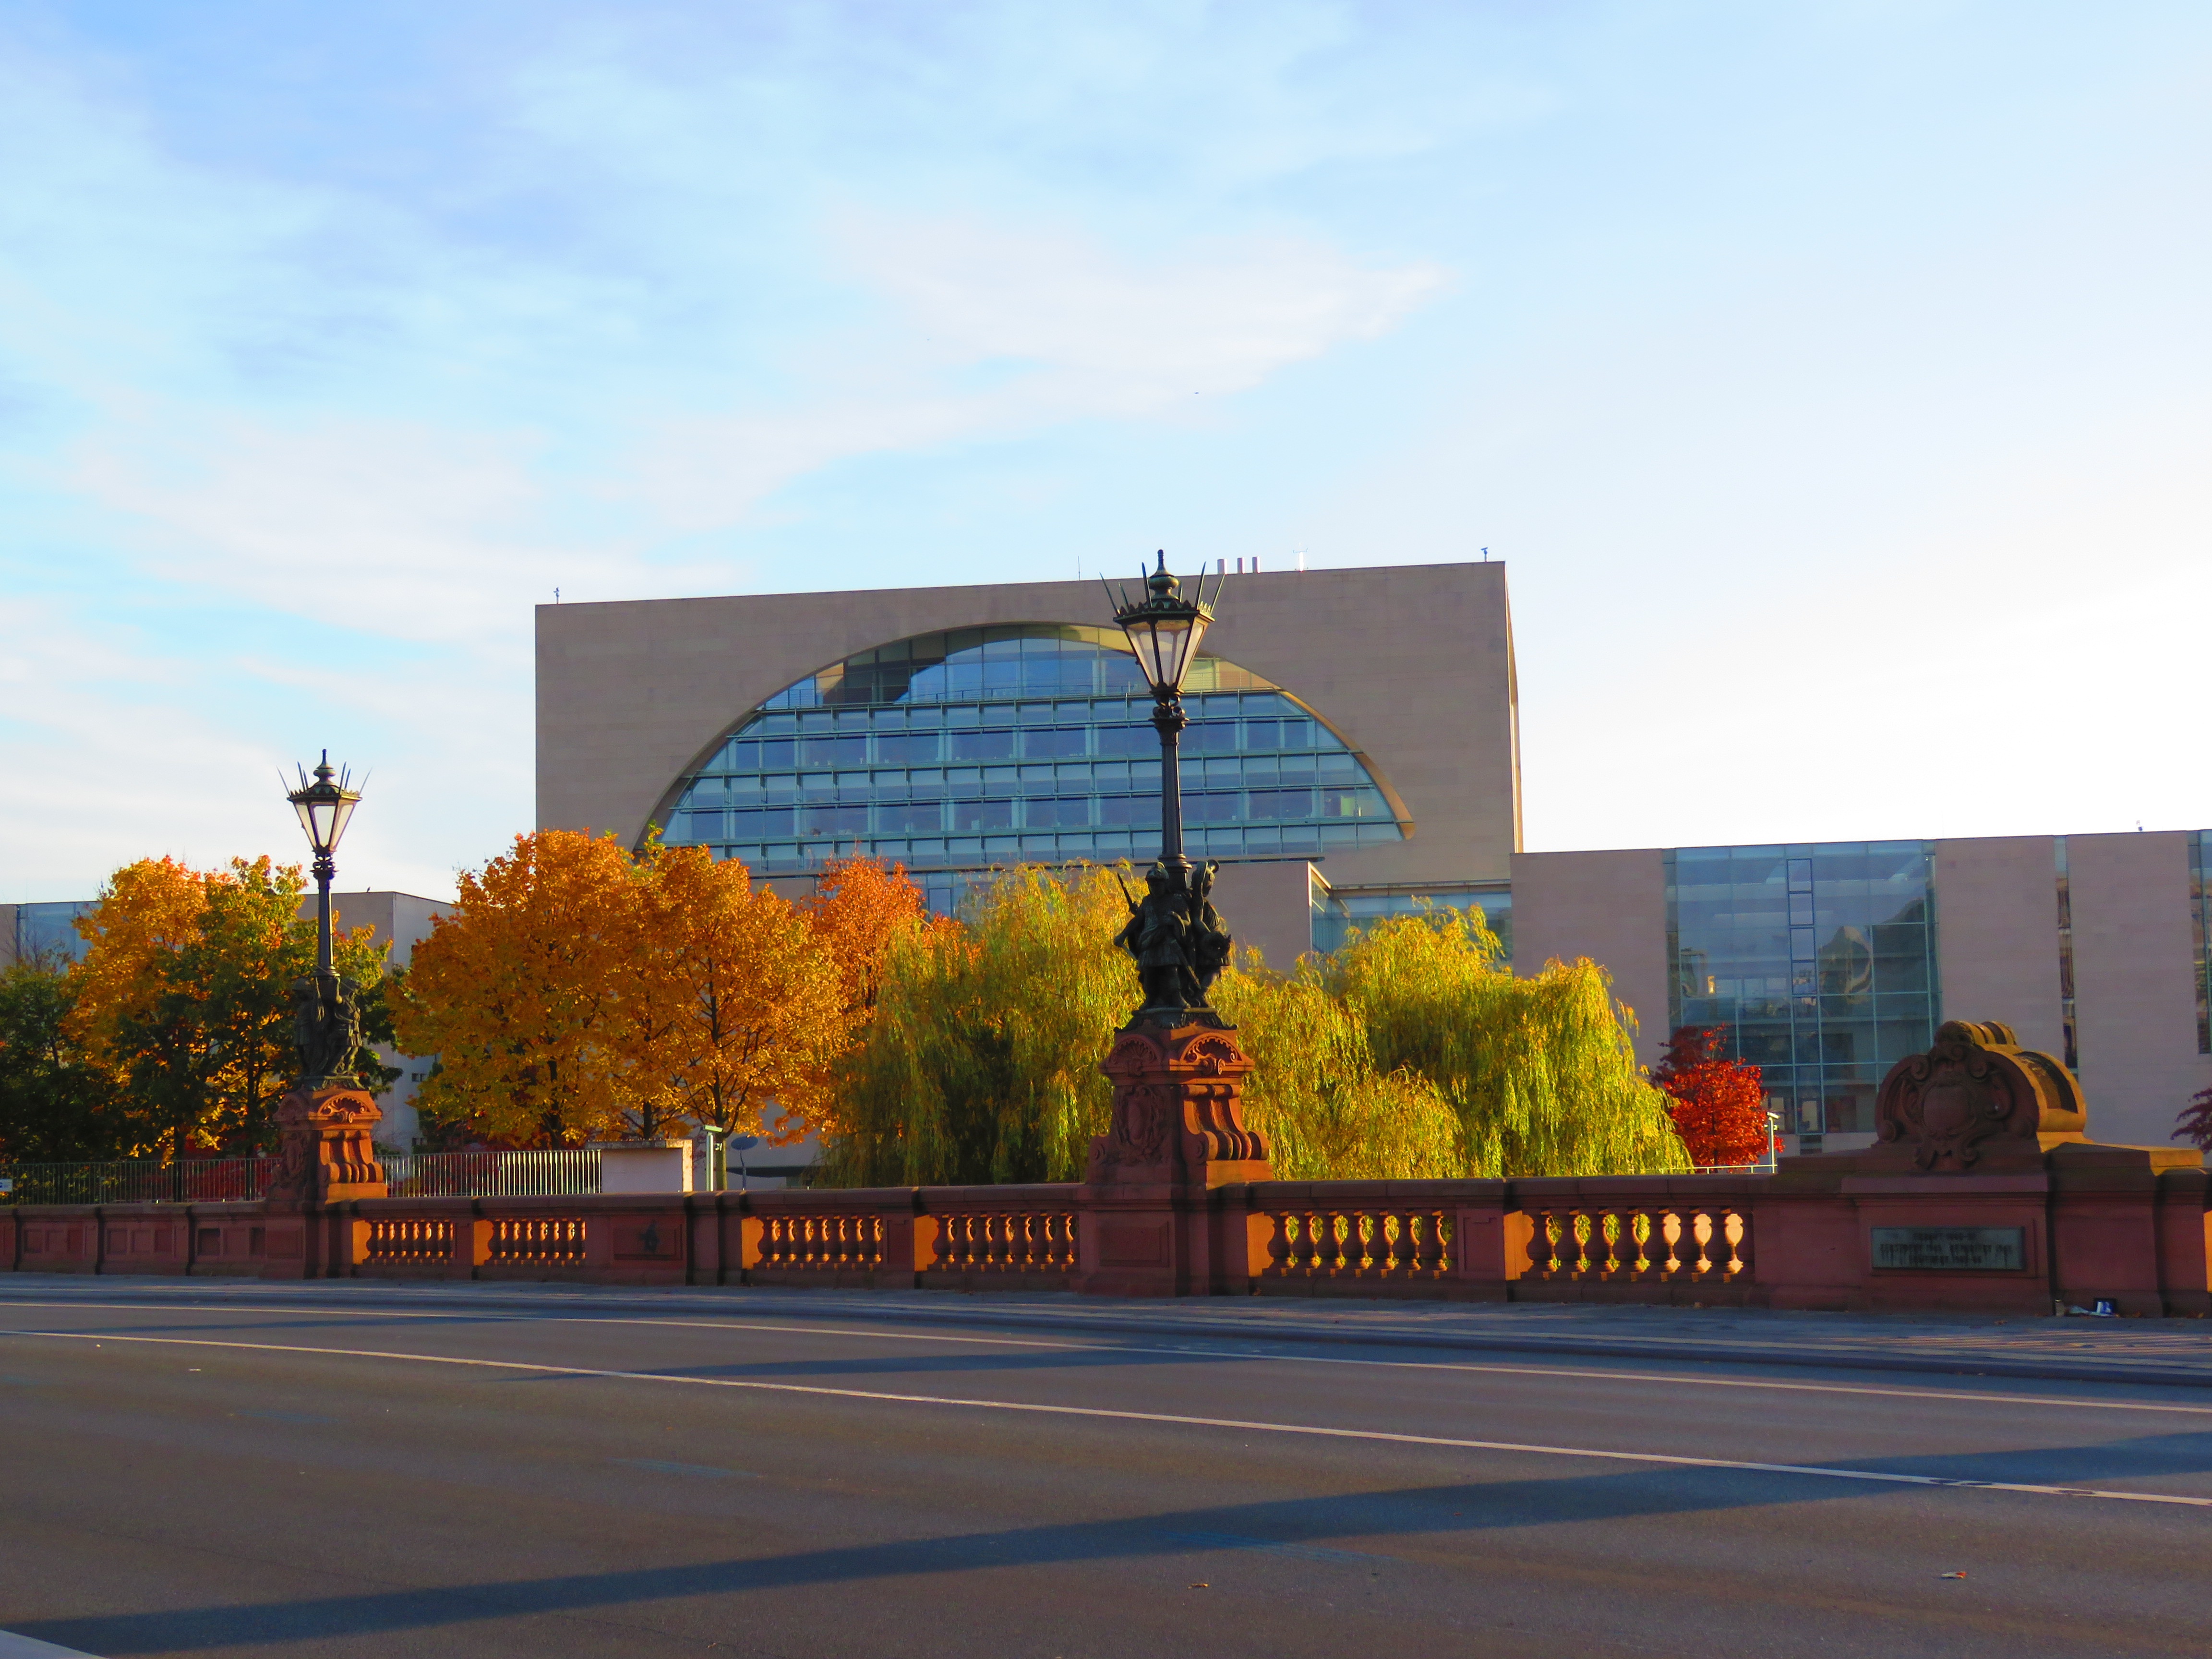
architecture, sunset, city, downtown, transport, arch, landmark, facade, stadium, berlin, eventide